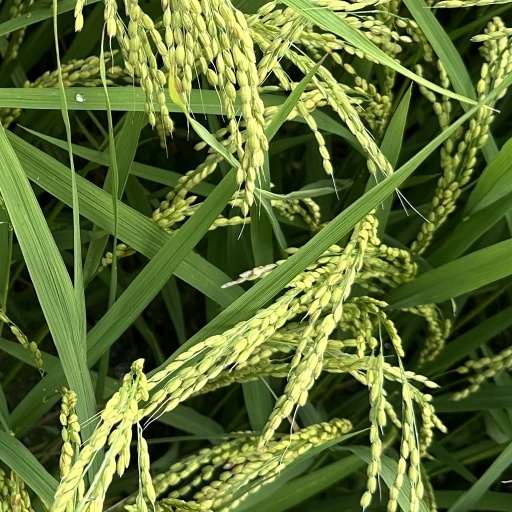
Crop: rice